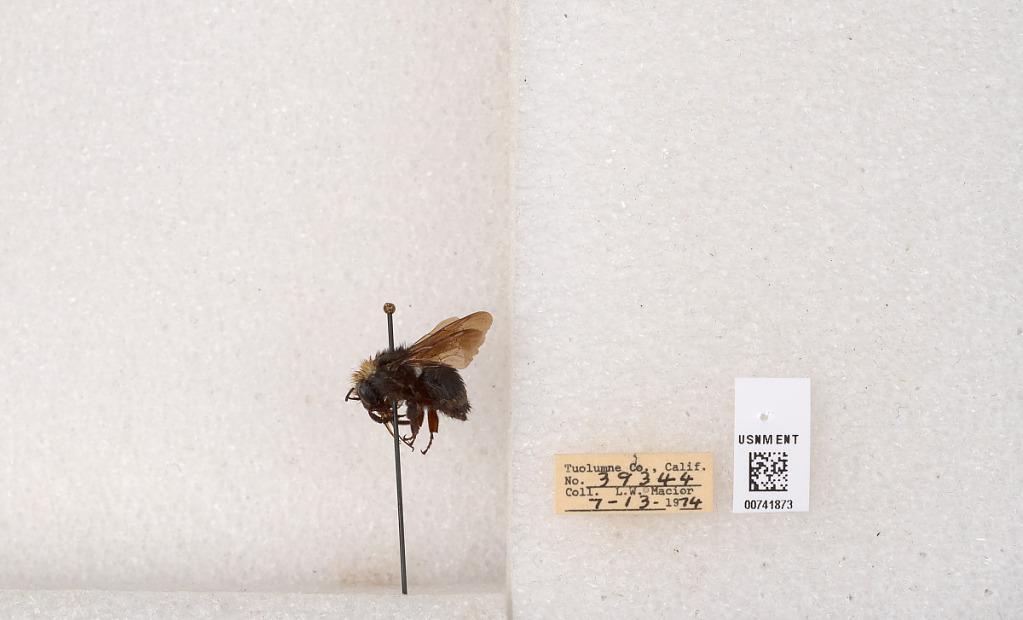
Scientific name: Bombus (Pyrobombus) vosnesenskii Radoszkowski
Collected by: L. Macior
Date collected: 1974-7-13
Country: United States
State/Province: California
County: Tuolumne
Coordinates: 37.9712, -120.228